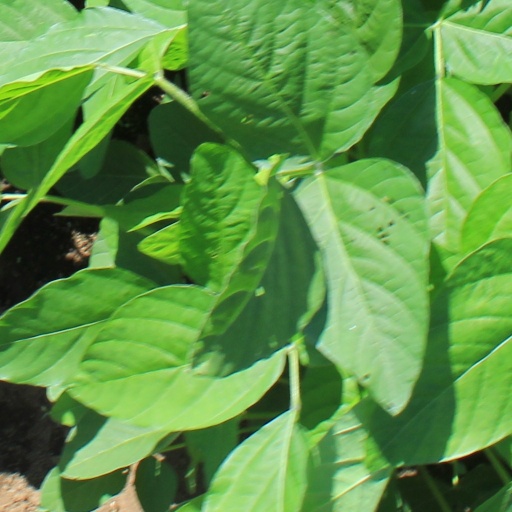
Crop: soybean